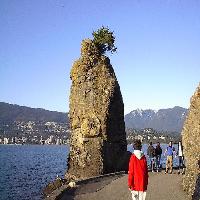
Weather: sun or clear